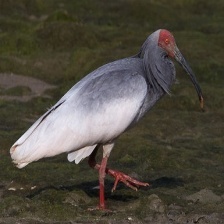
Species: ASIAN CRESTED IBIS
Scientific name: NIPPONIA NIPPON